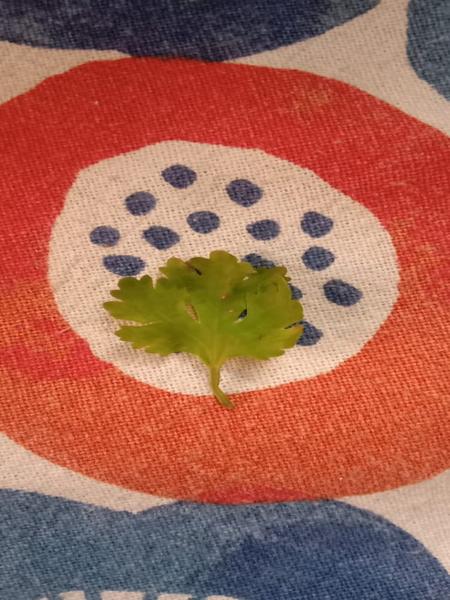
Plant: Coriender